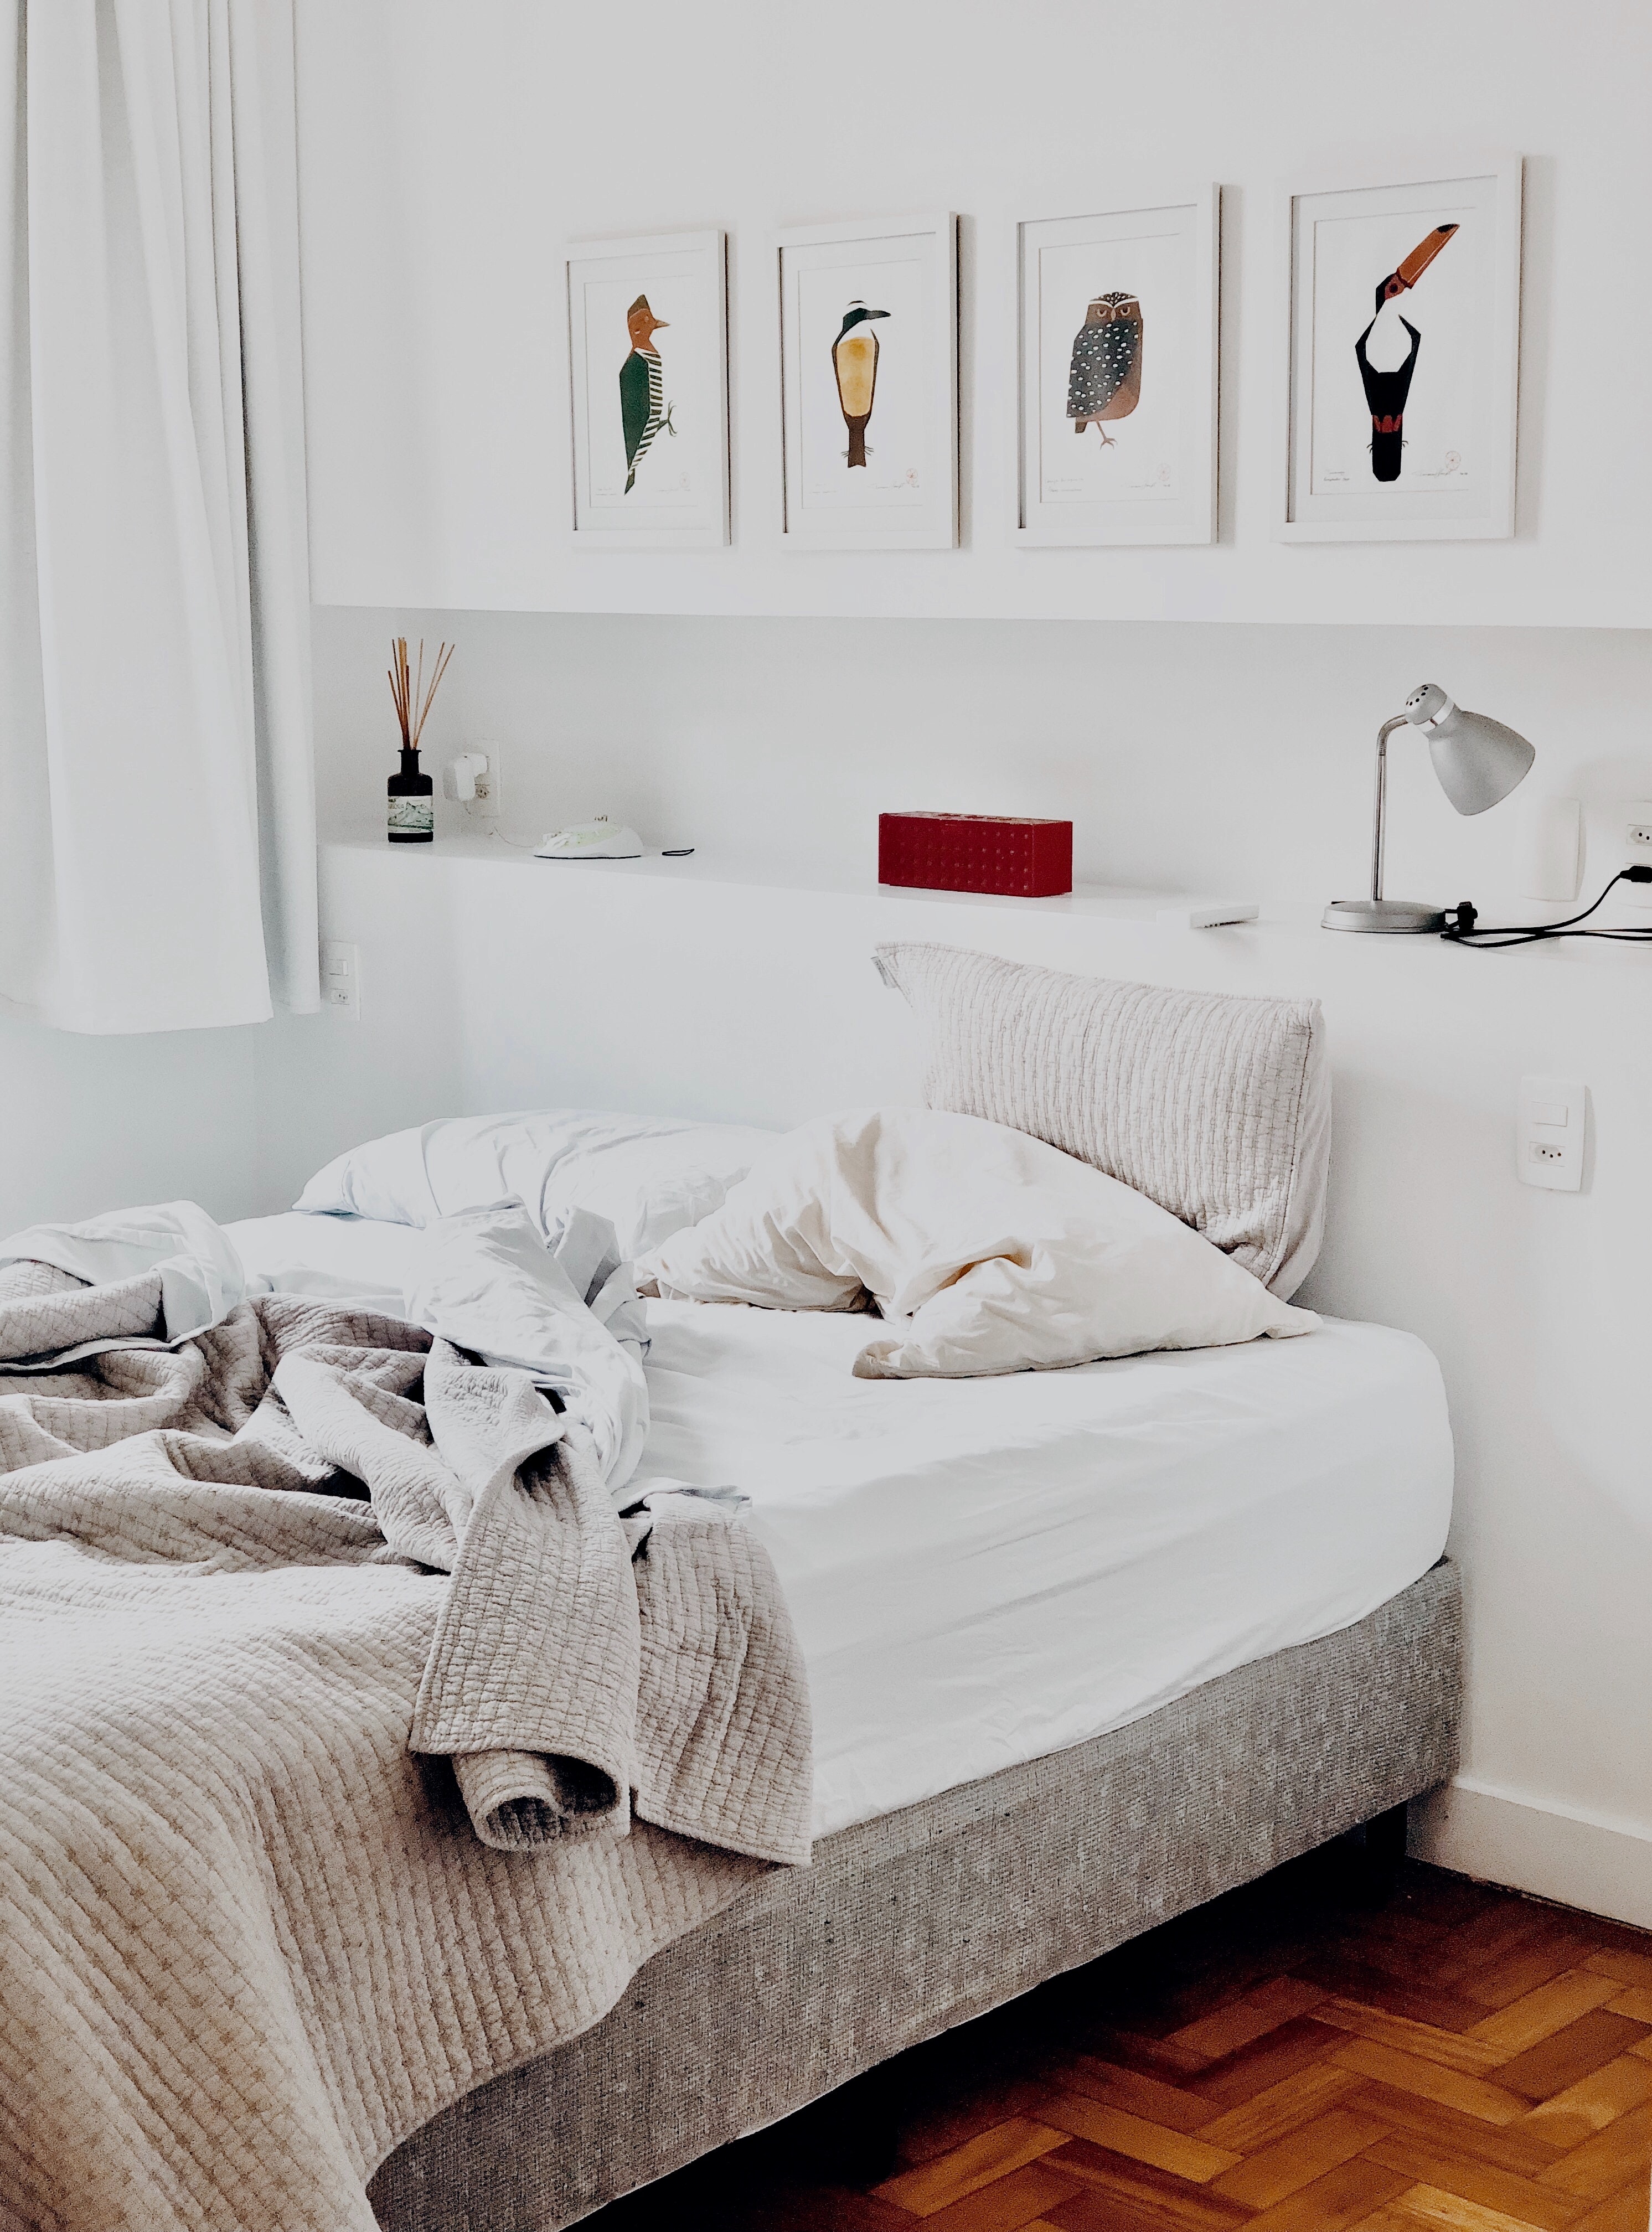
bedroom, bed, furniture, room, bed sheet, bed frame, bedding, interior design, wall, property, floor, nightstand, mattress, textile, comfort, home, house, flooring, table, blanket, linens, suite, duvet, chest of drawers, duvet cover, building